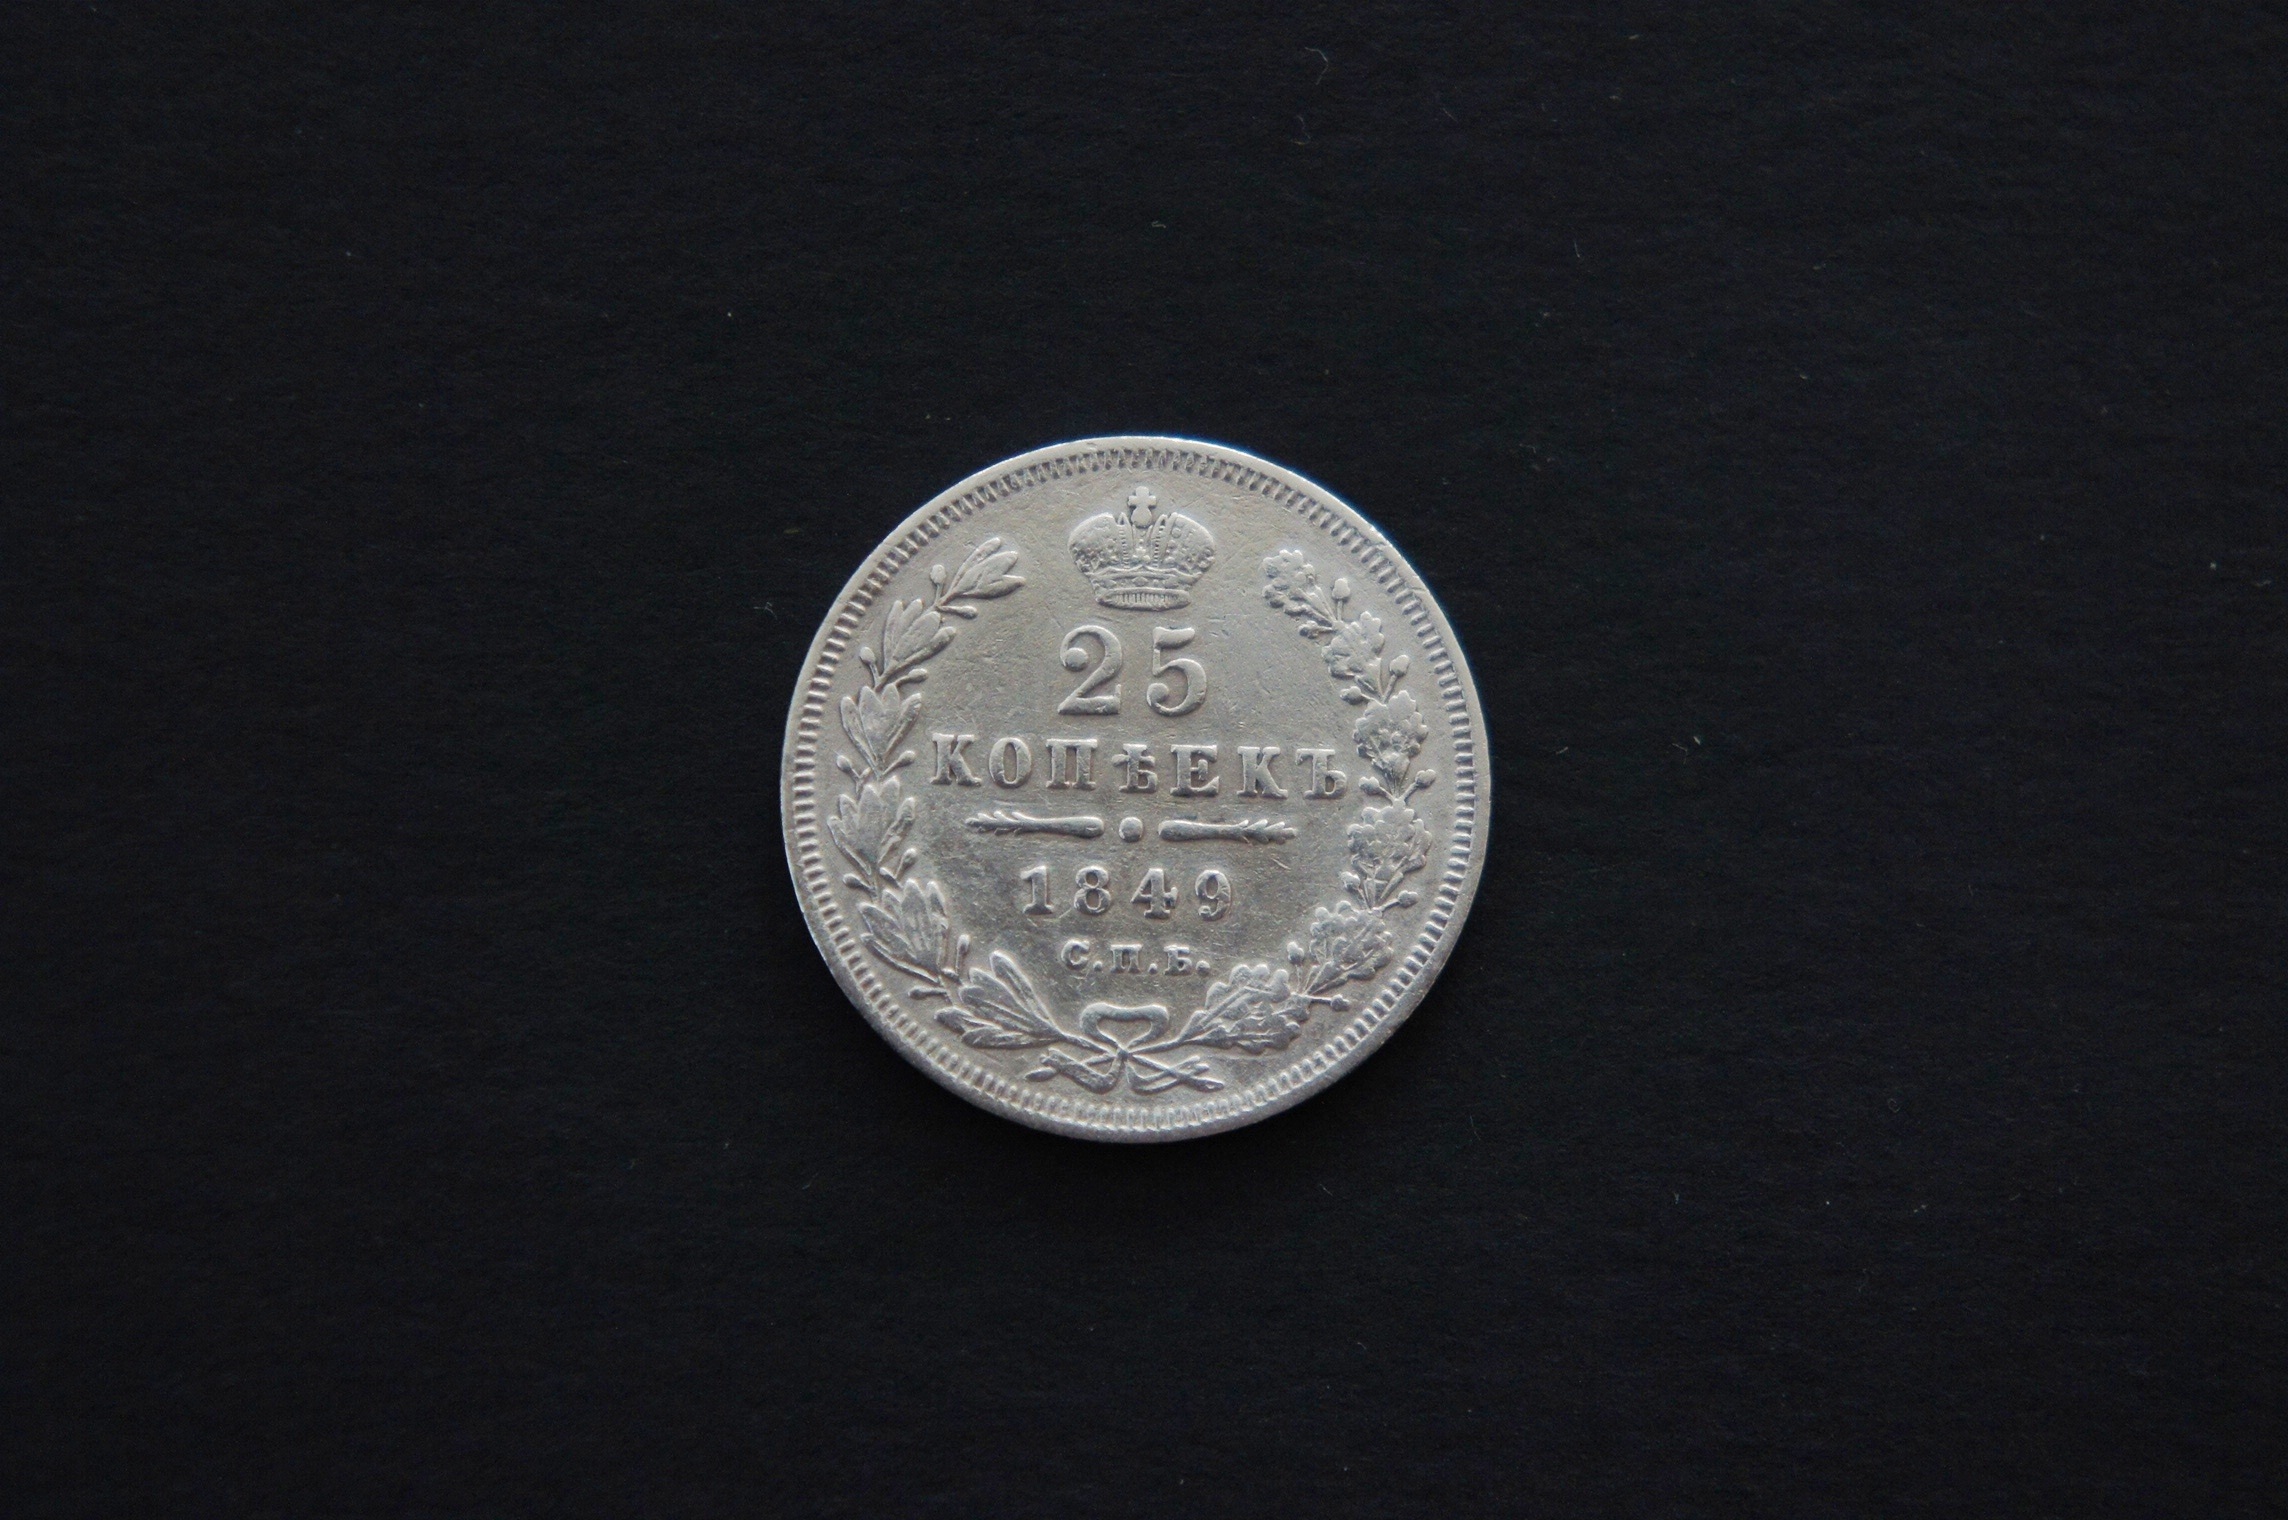
money, silver, currency, coin, russia, coins, kopek